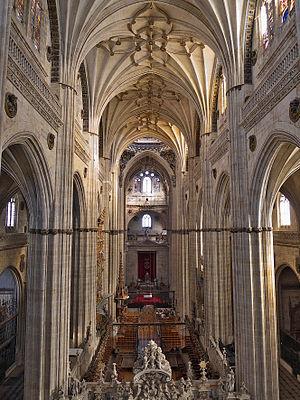
Juan de Álava, appelé aussi Juan de Ibarra, est un maître maçon et architecte espagnol du début de la Renaissance, né à Larrínoa, Cigoitia, en 1480, et mort à Salamanque en septembre 1537.